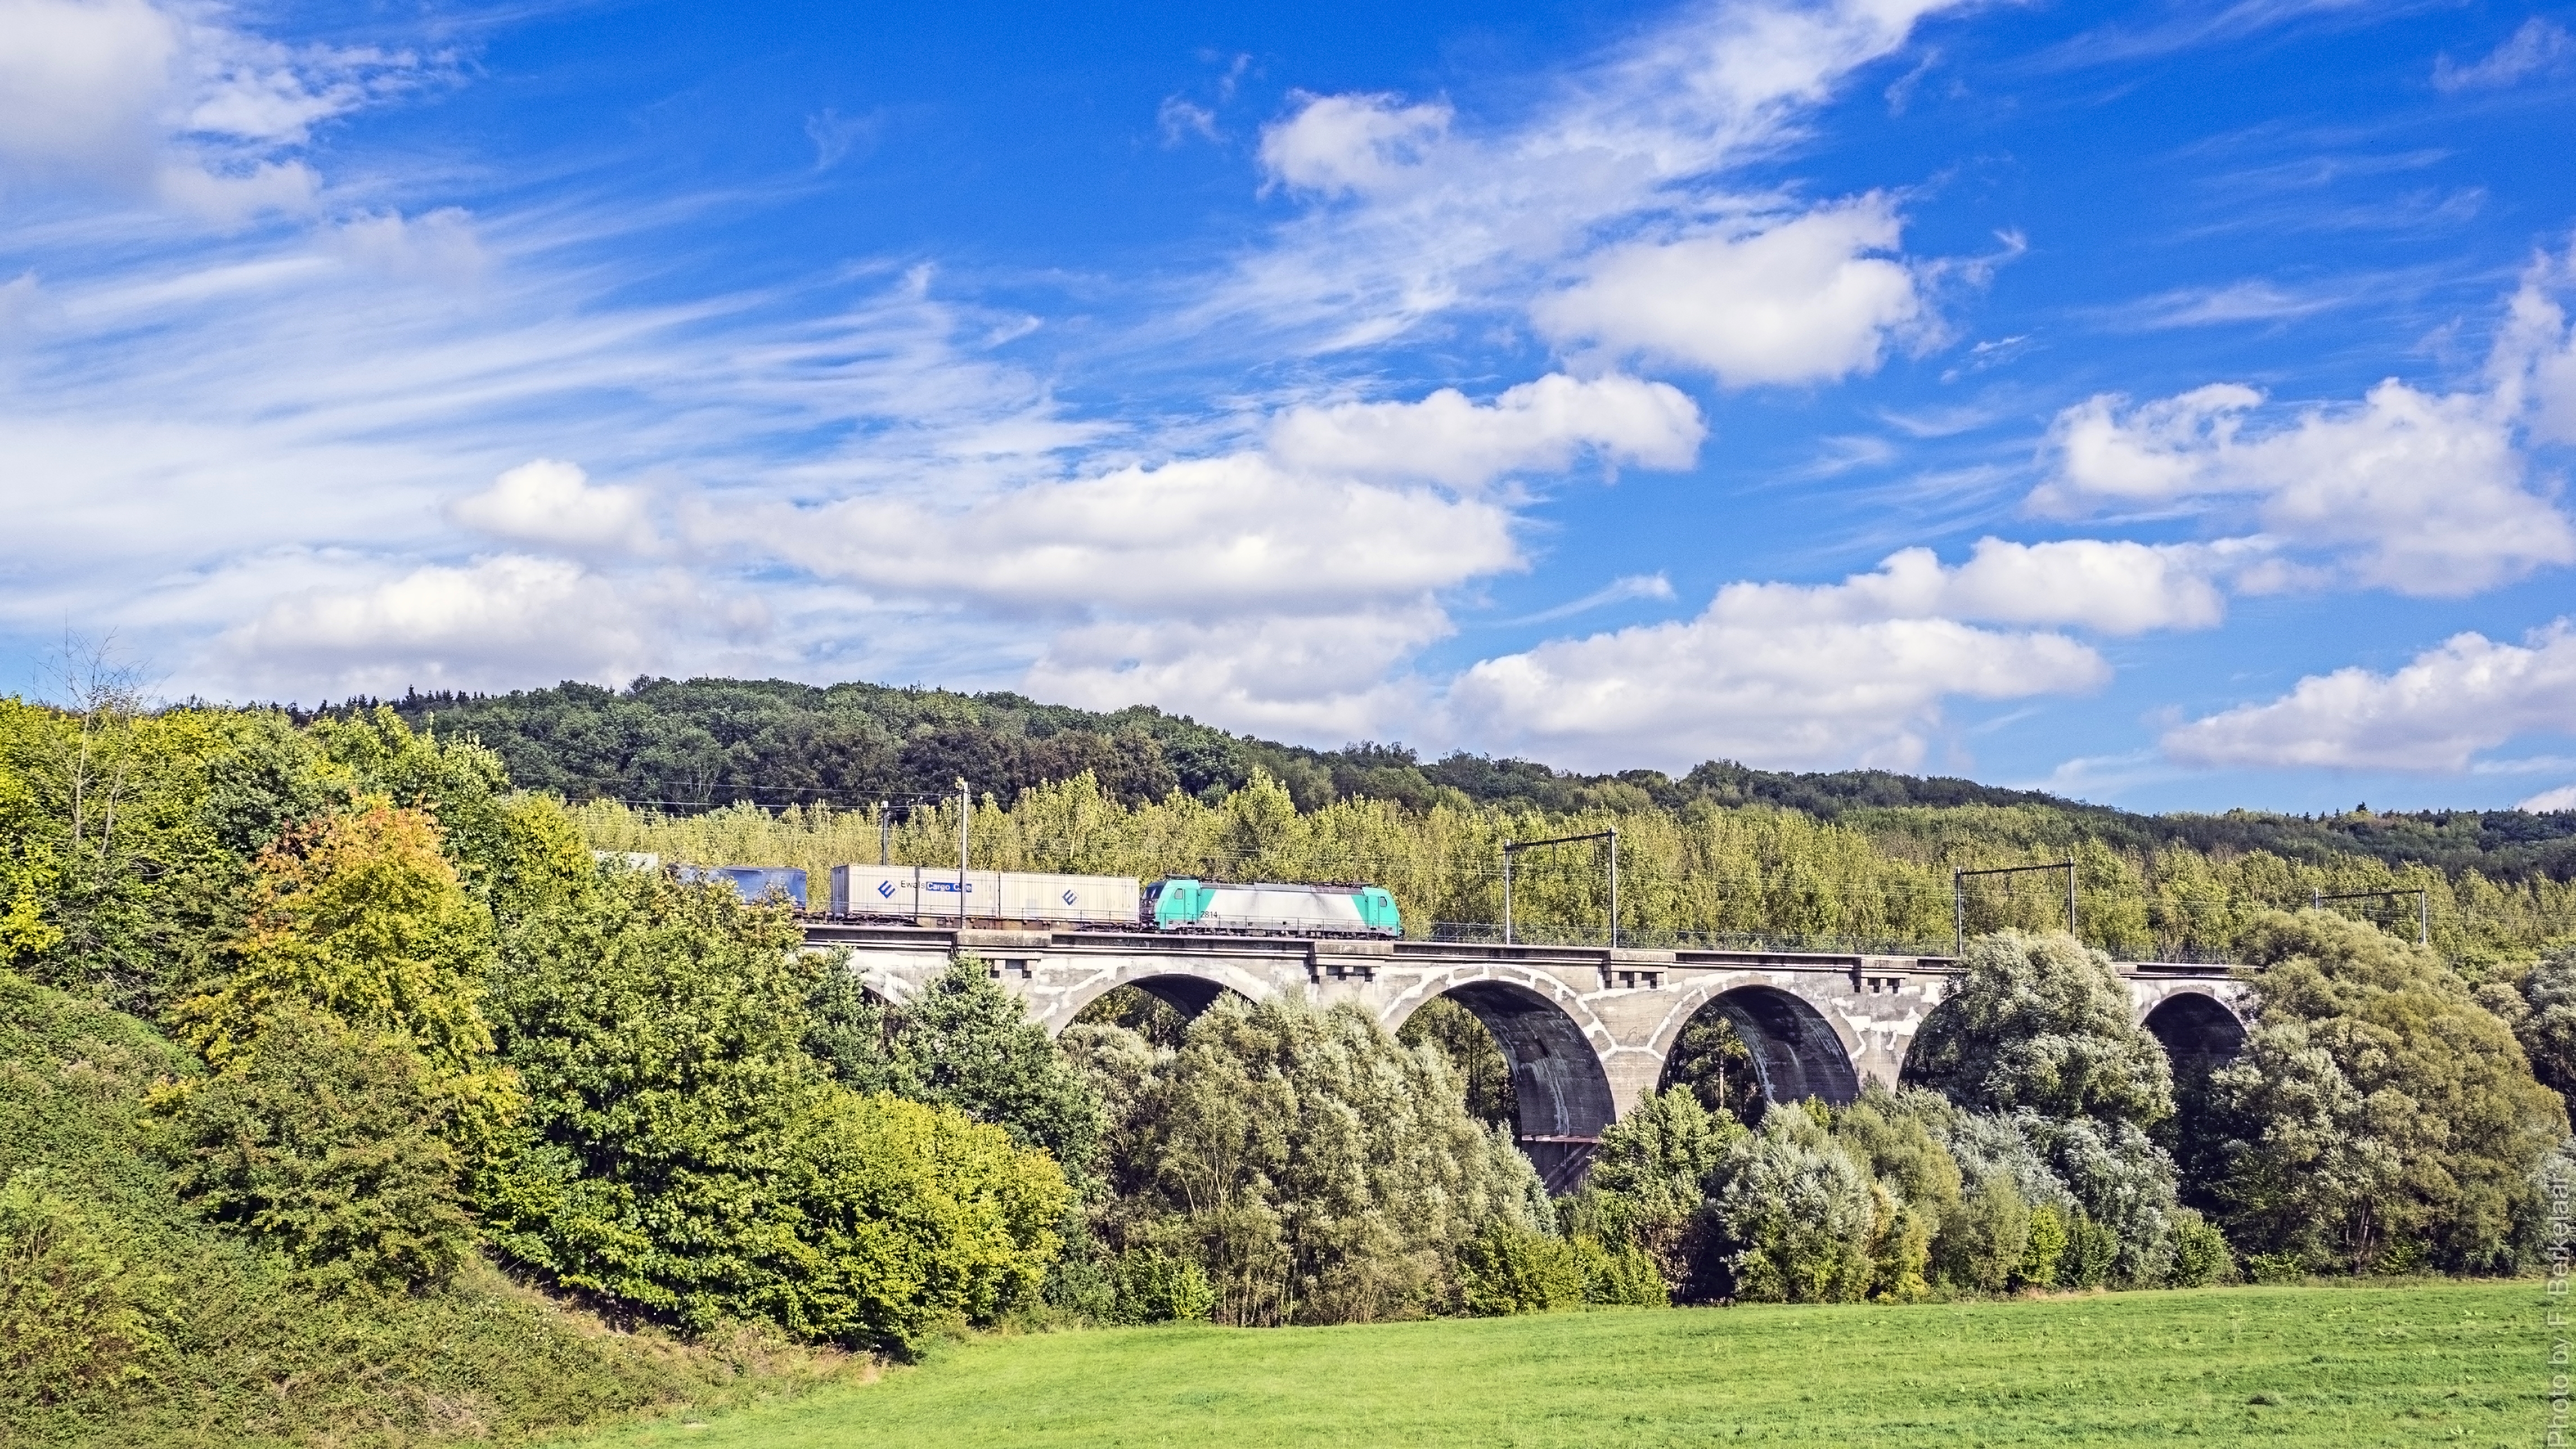
landscape, grass, sky, railway, bridge, field, meadow, hill, mountain range, panorama, pasture, reservoir, agriculture, brug, grassland, viaduct, estate, be, belgie, bombardier, olympusm1240mmf28, traxx, nmbs, sncb, blogistics, angeltrains, alphatrains, vlaanderen, voeren, remersdaal, viaductvanremersdaal, 2814, rural area